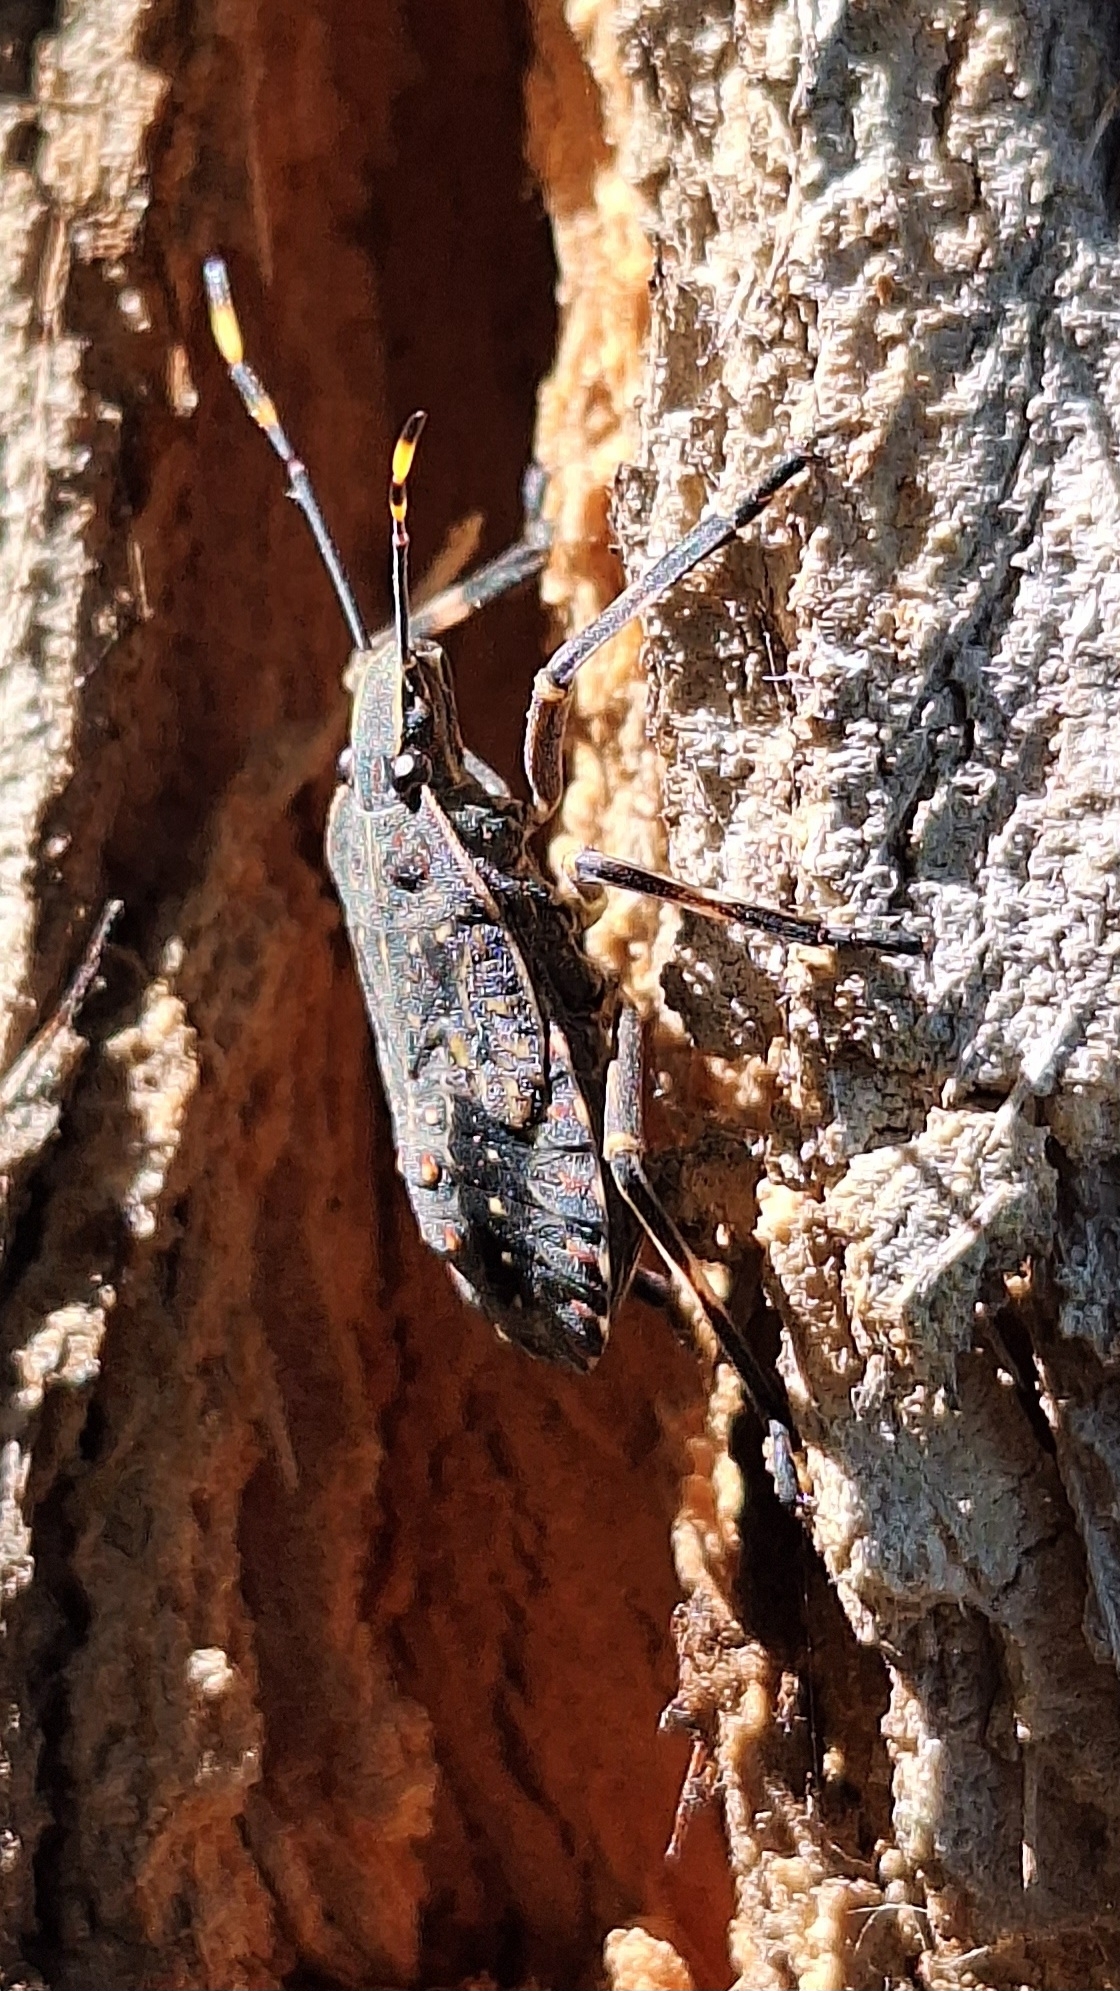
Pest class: stink_bug